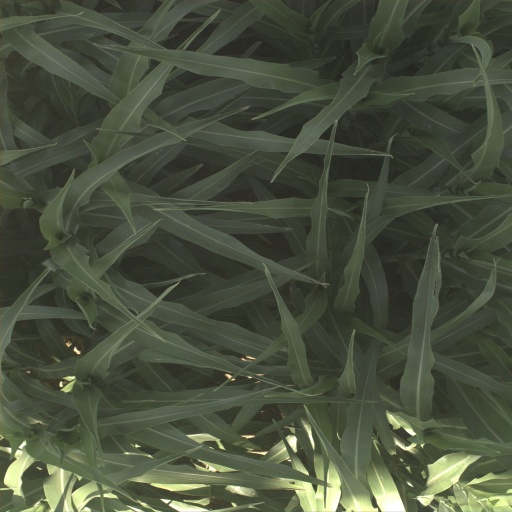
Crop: sorghum